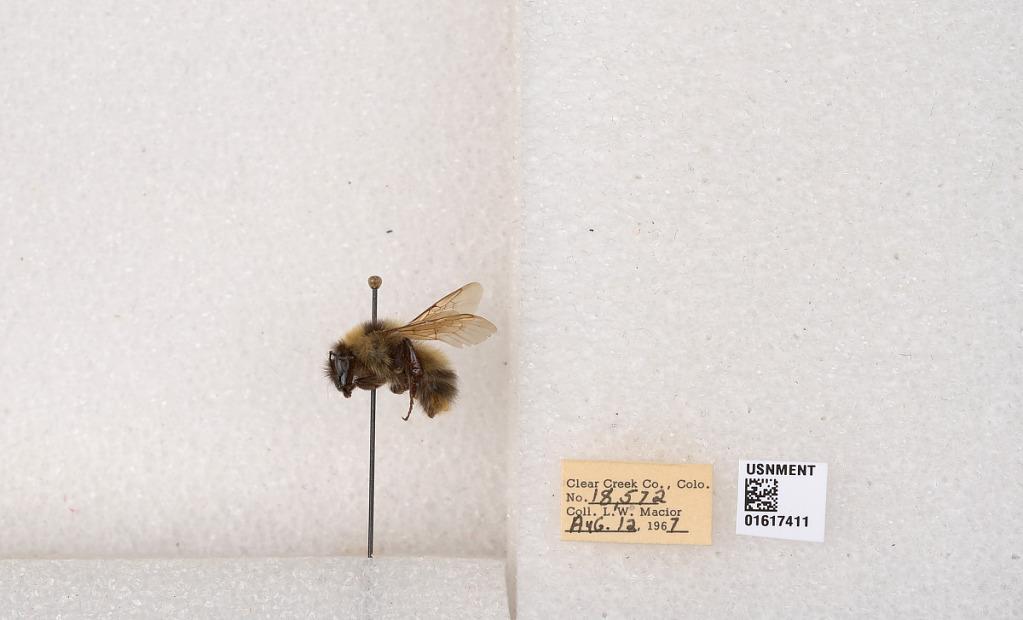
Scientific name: Bombus kirbyellus
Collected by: L. Macior
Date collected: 1967-8-12
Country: United States
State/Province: Colorado
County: Clear Creek
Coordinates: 39.6891, -105.644